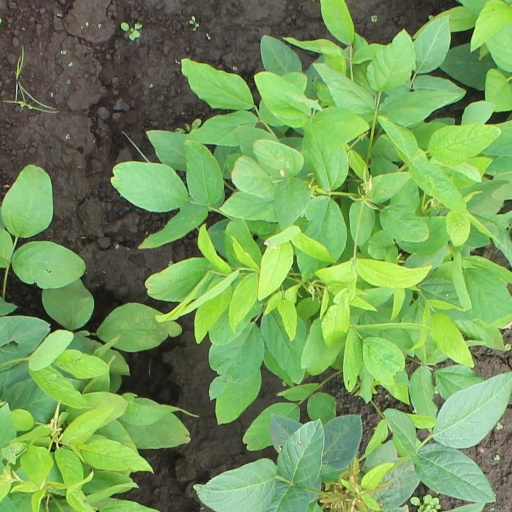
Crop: soybean